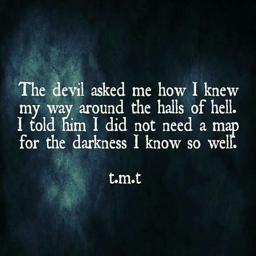
i operate better in the dark .